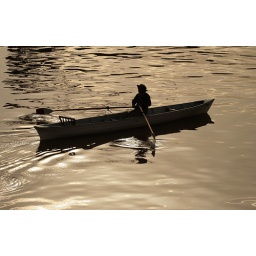
golden river in Puerto Madero